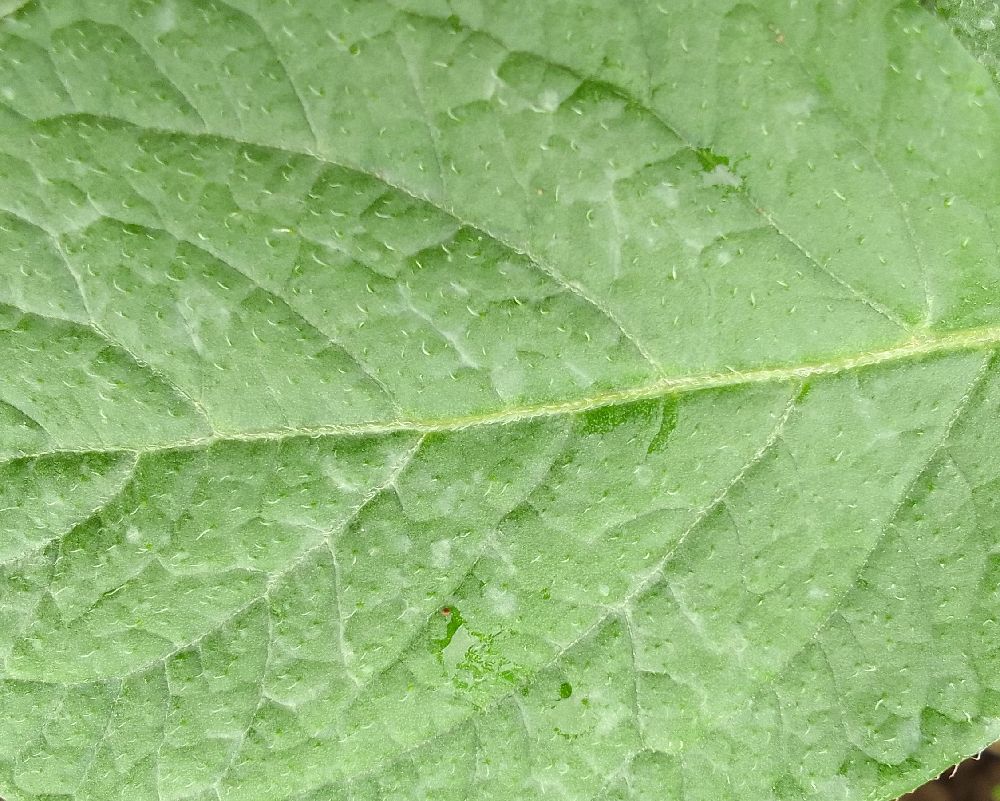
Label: Healthy